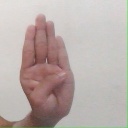
अक्षर: ब